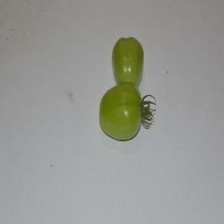
Label: tomato